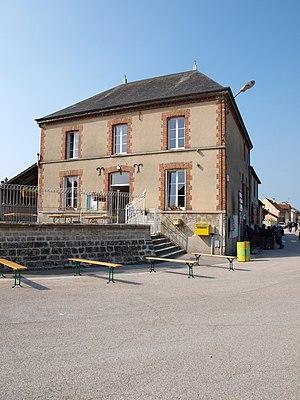
Villeseneux (Marne, France)